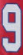
Number: 9